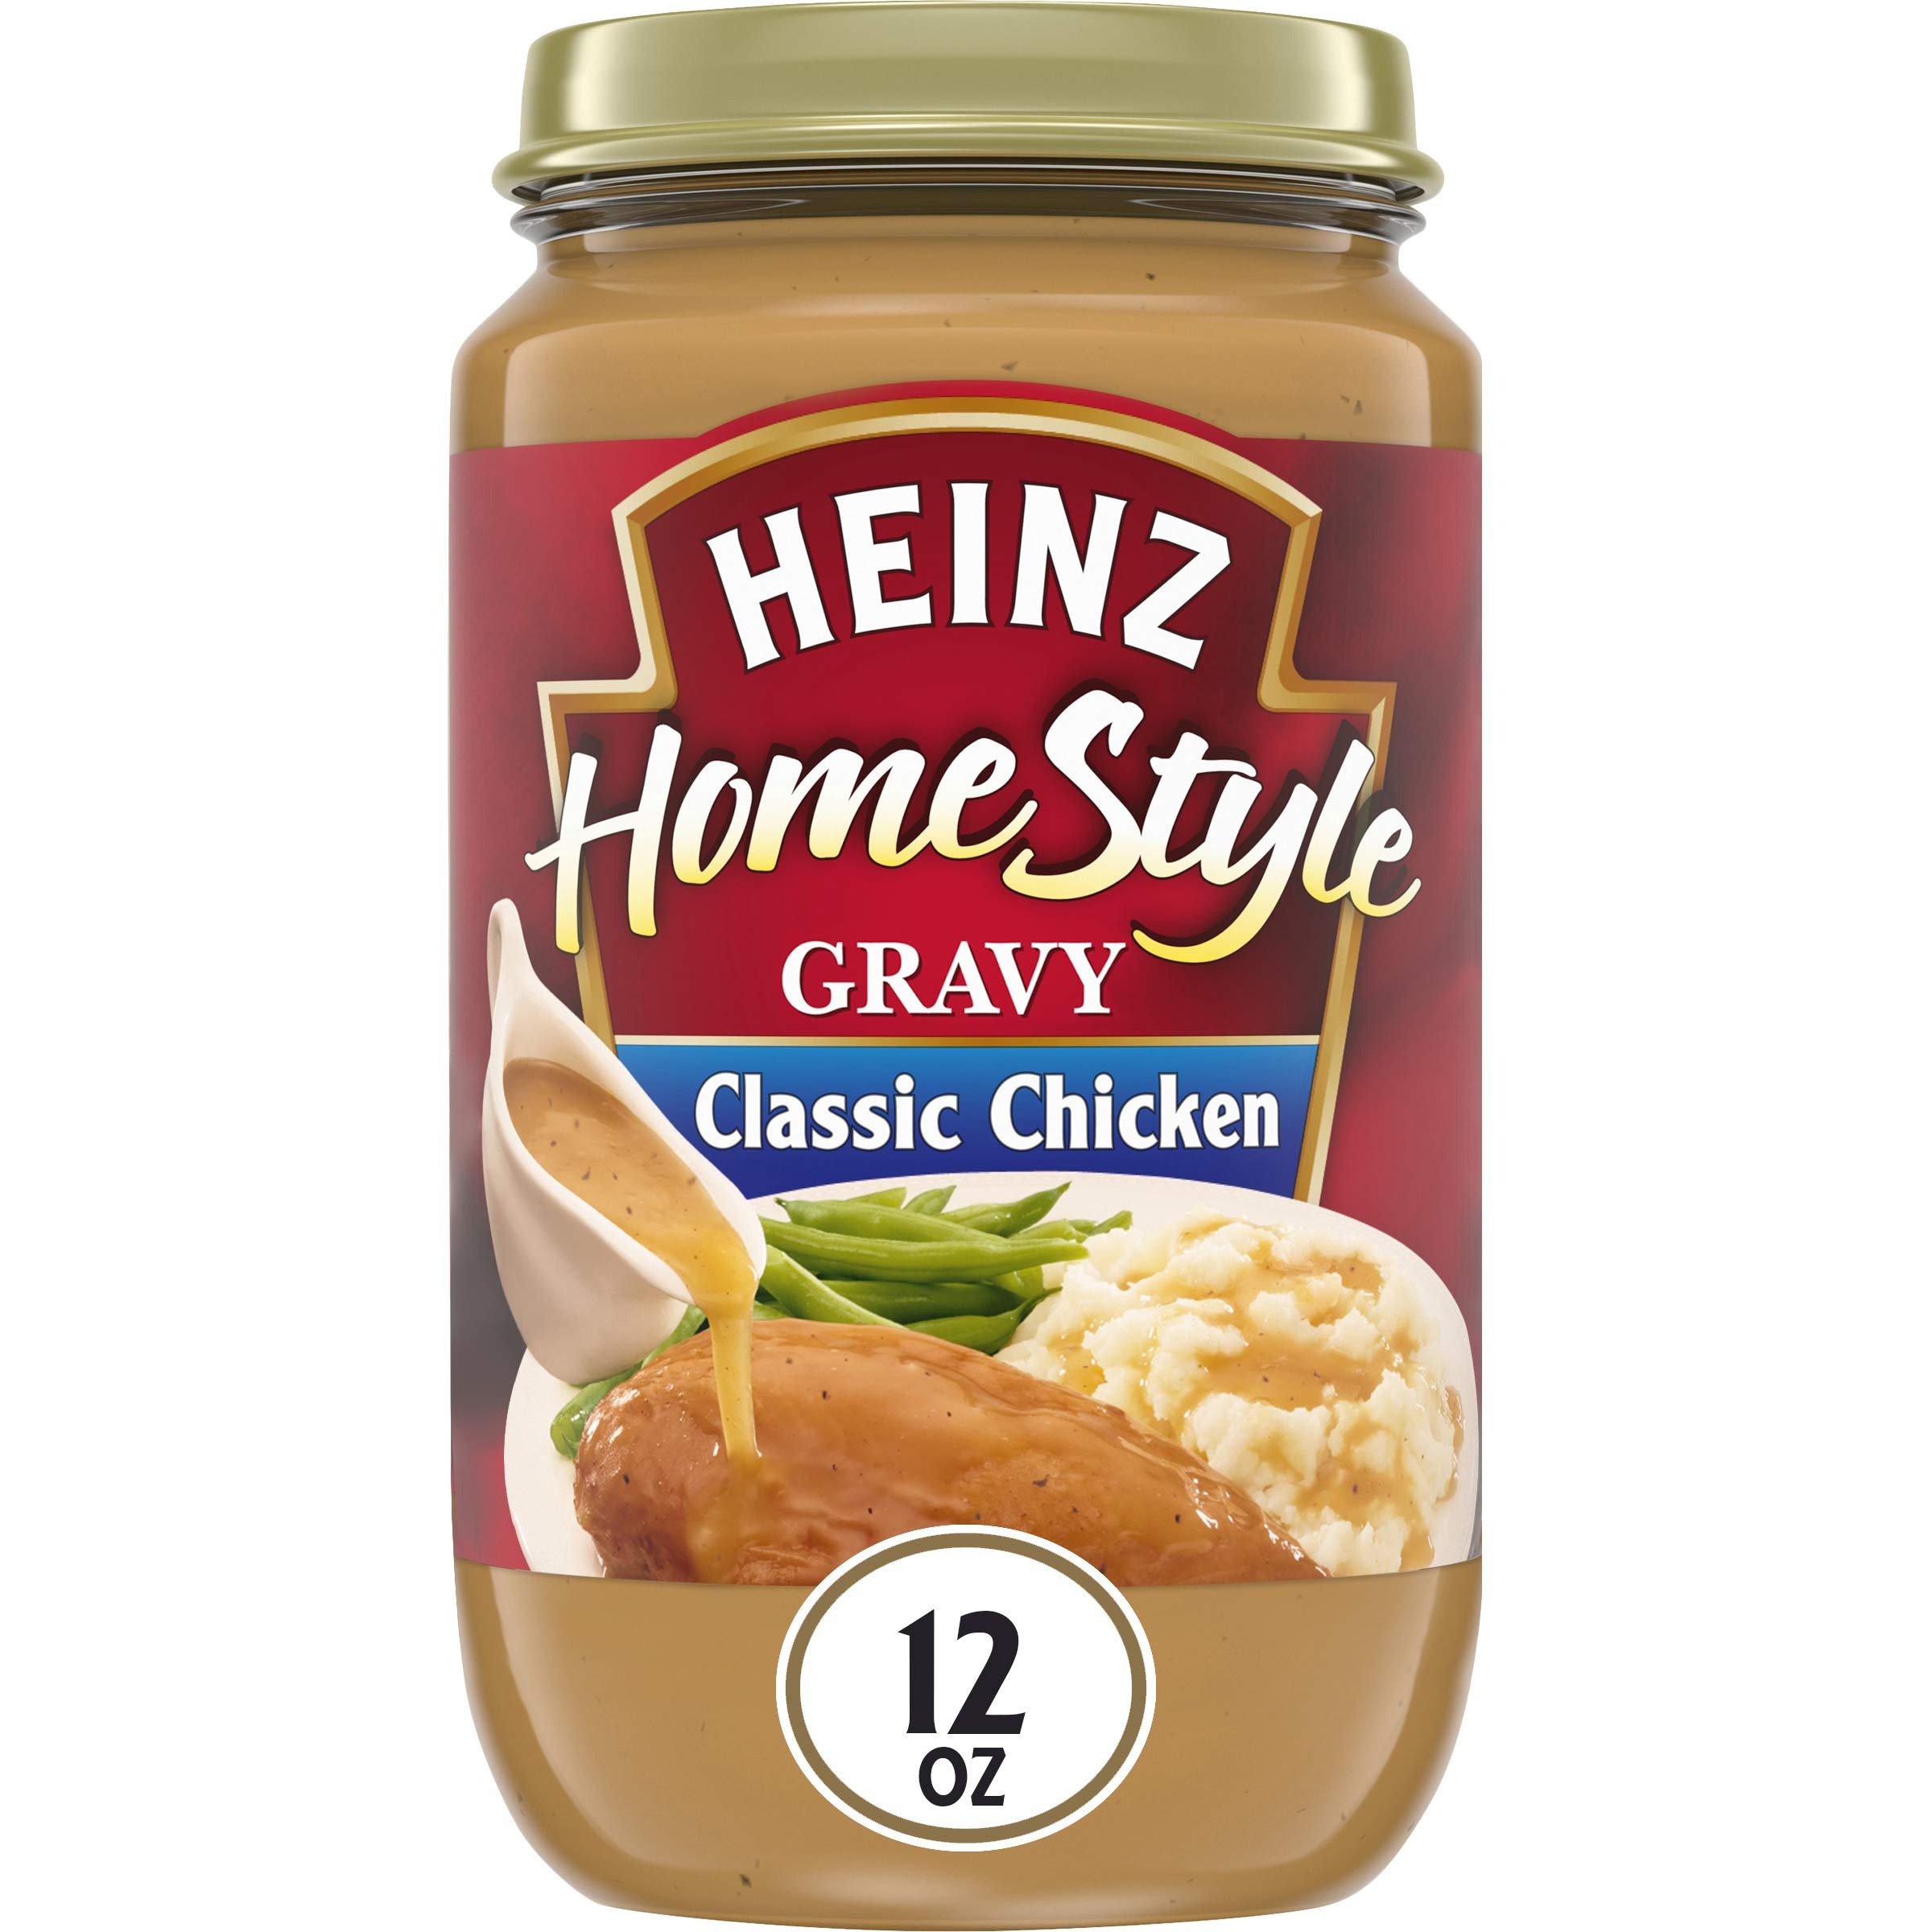
Item Name: Heinz Homestyle Classic Chicken Gravy (12 oz Jar)
Value: 12.0
Unit: Fl Oz

Price: 2.49